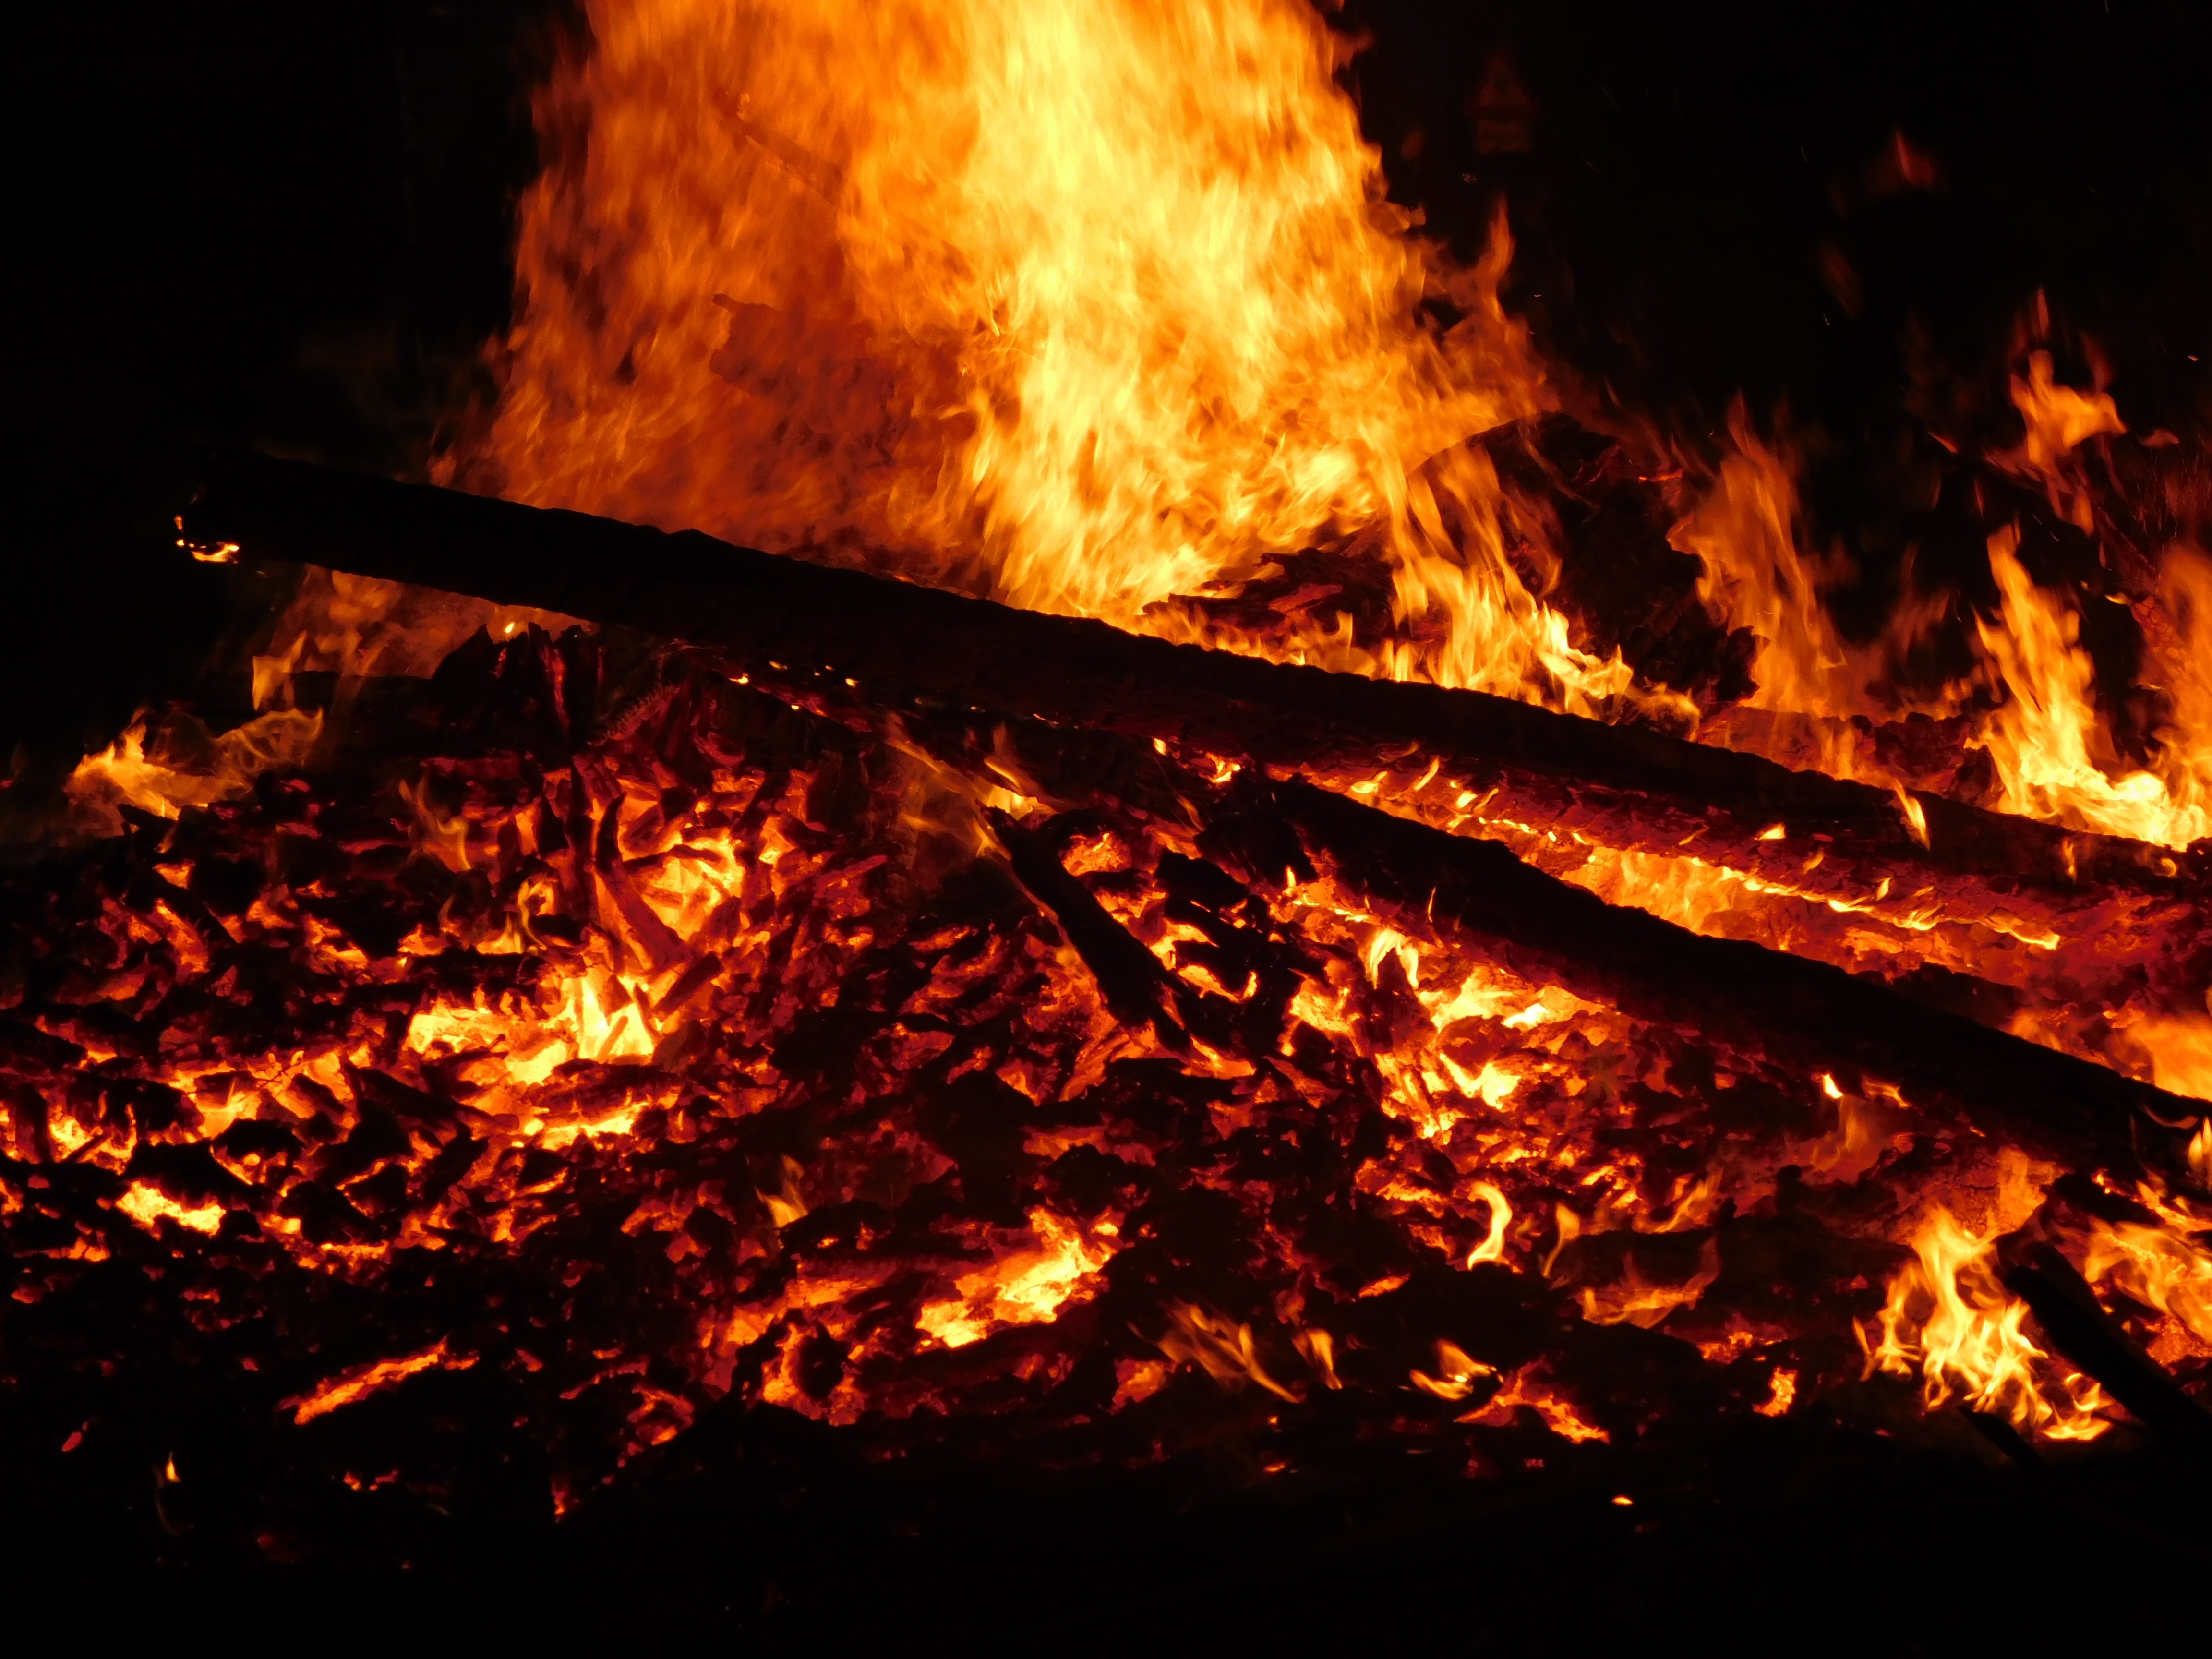
flame, fire, campfire, bonfire, burn, embers, evolutionary, geological phenomenon